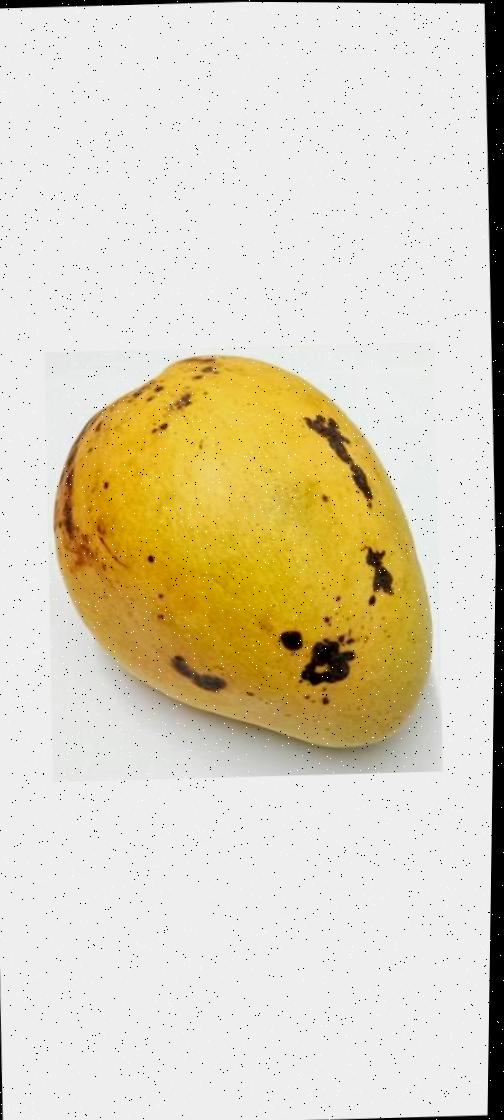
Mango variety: Bari-11